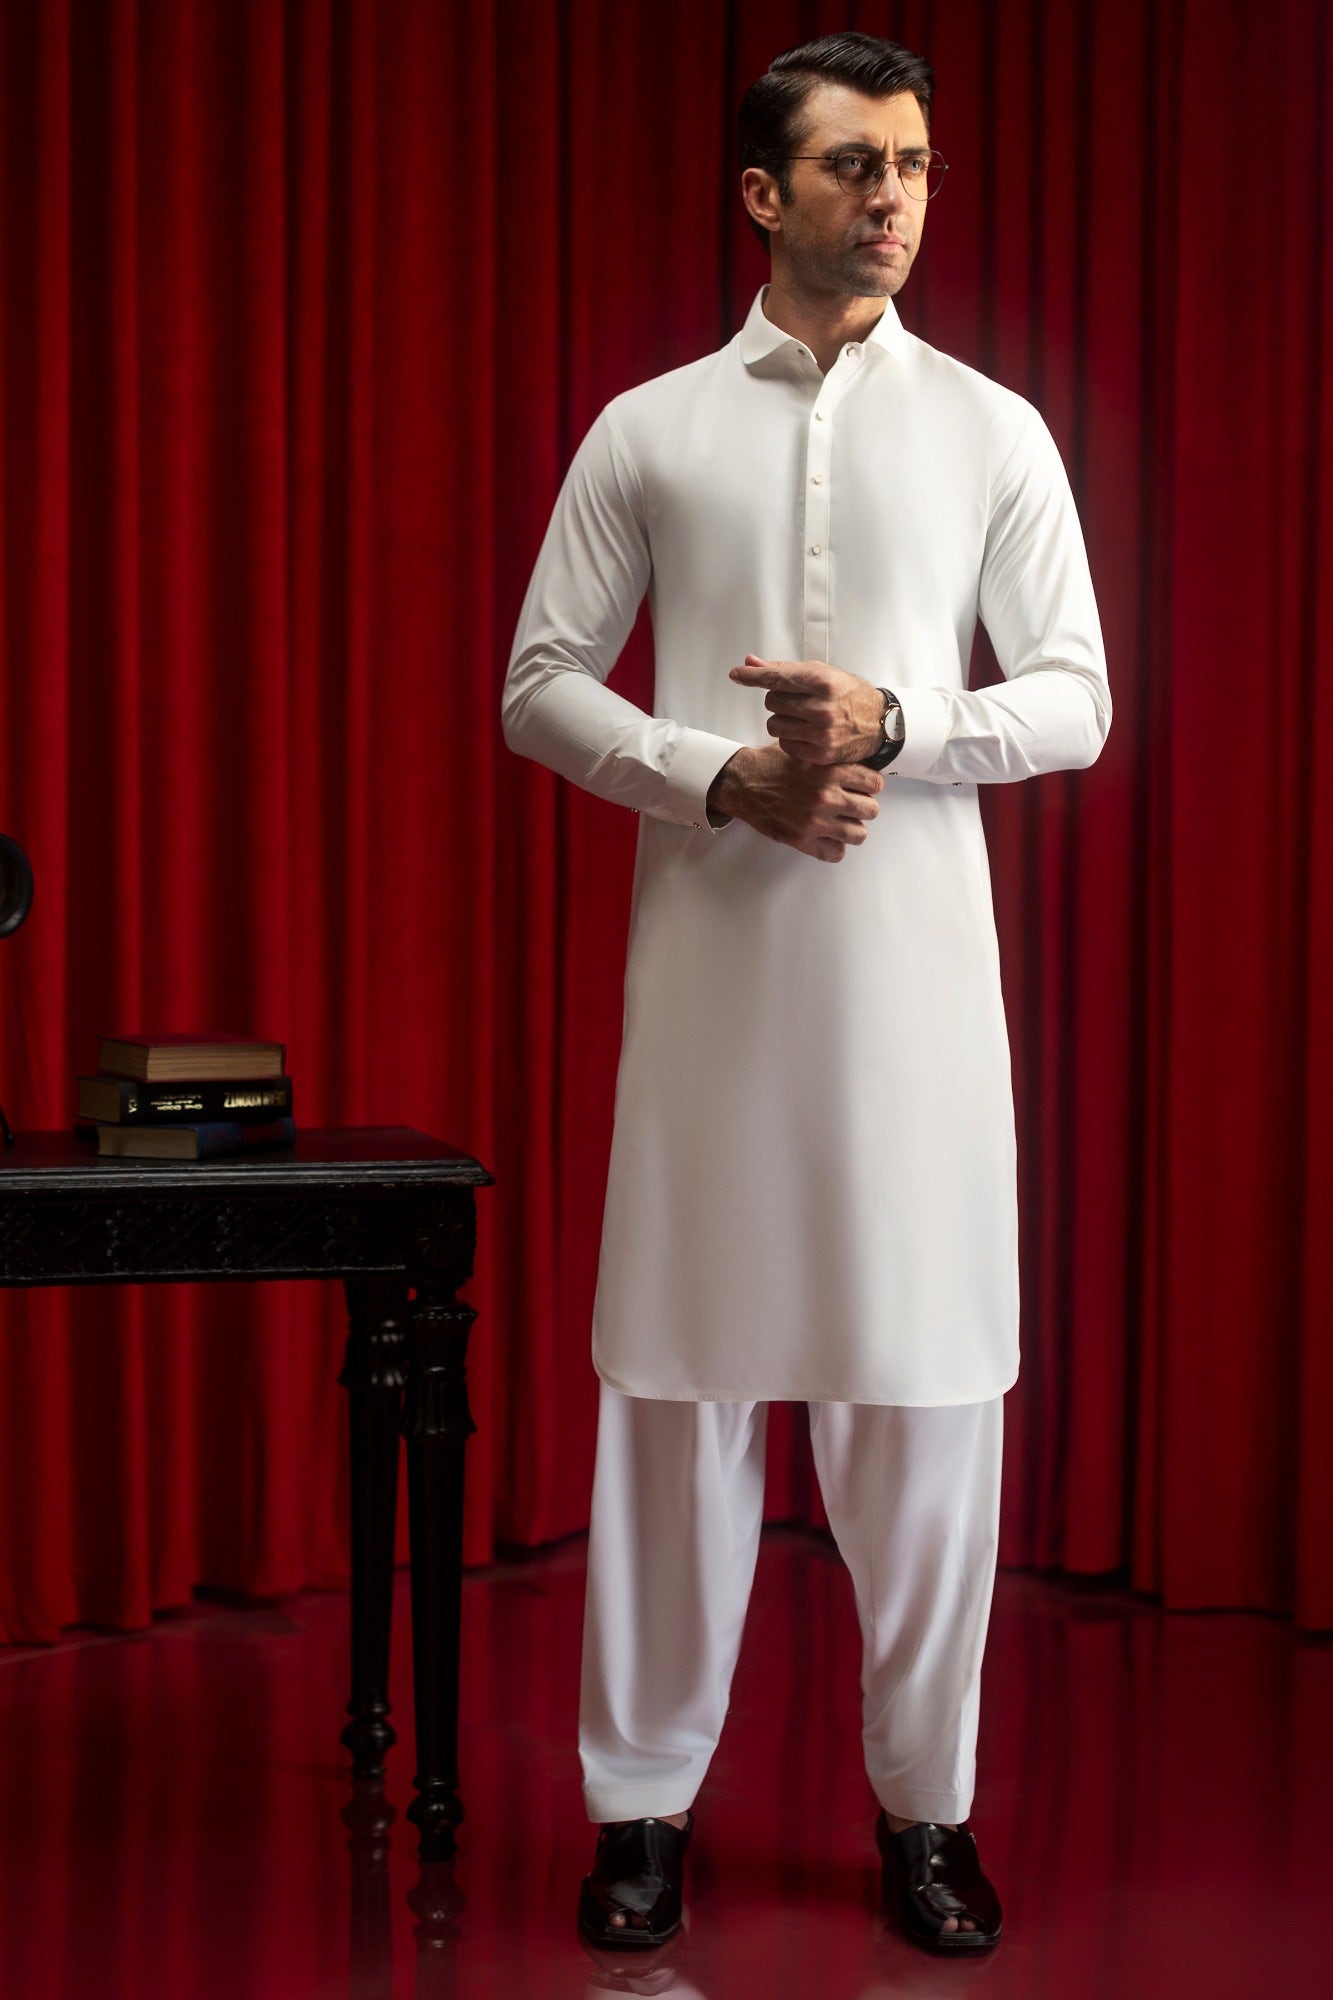
white kurta pajamas pants